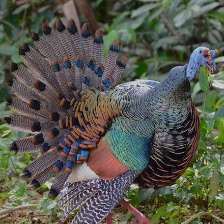
Species: OCELLATED TURKEY
Scientific name: MELEAGRIS OCELLATA